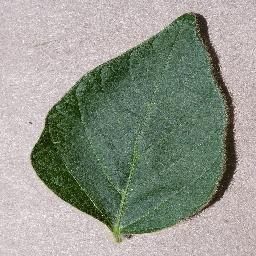
Label: Soybean___healthy